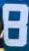
Number: 8